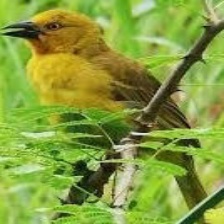
Species: EASTERN GOLDEN WEAVER
Scientific name: PLOCEUS SUBAUREUS